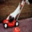
Label: lawn_mower